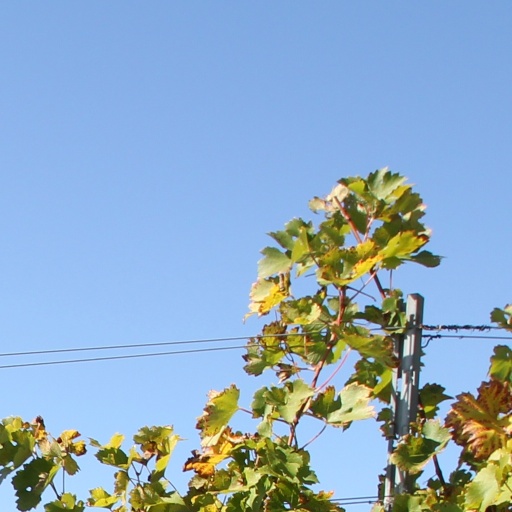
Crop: grape